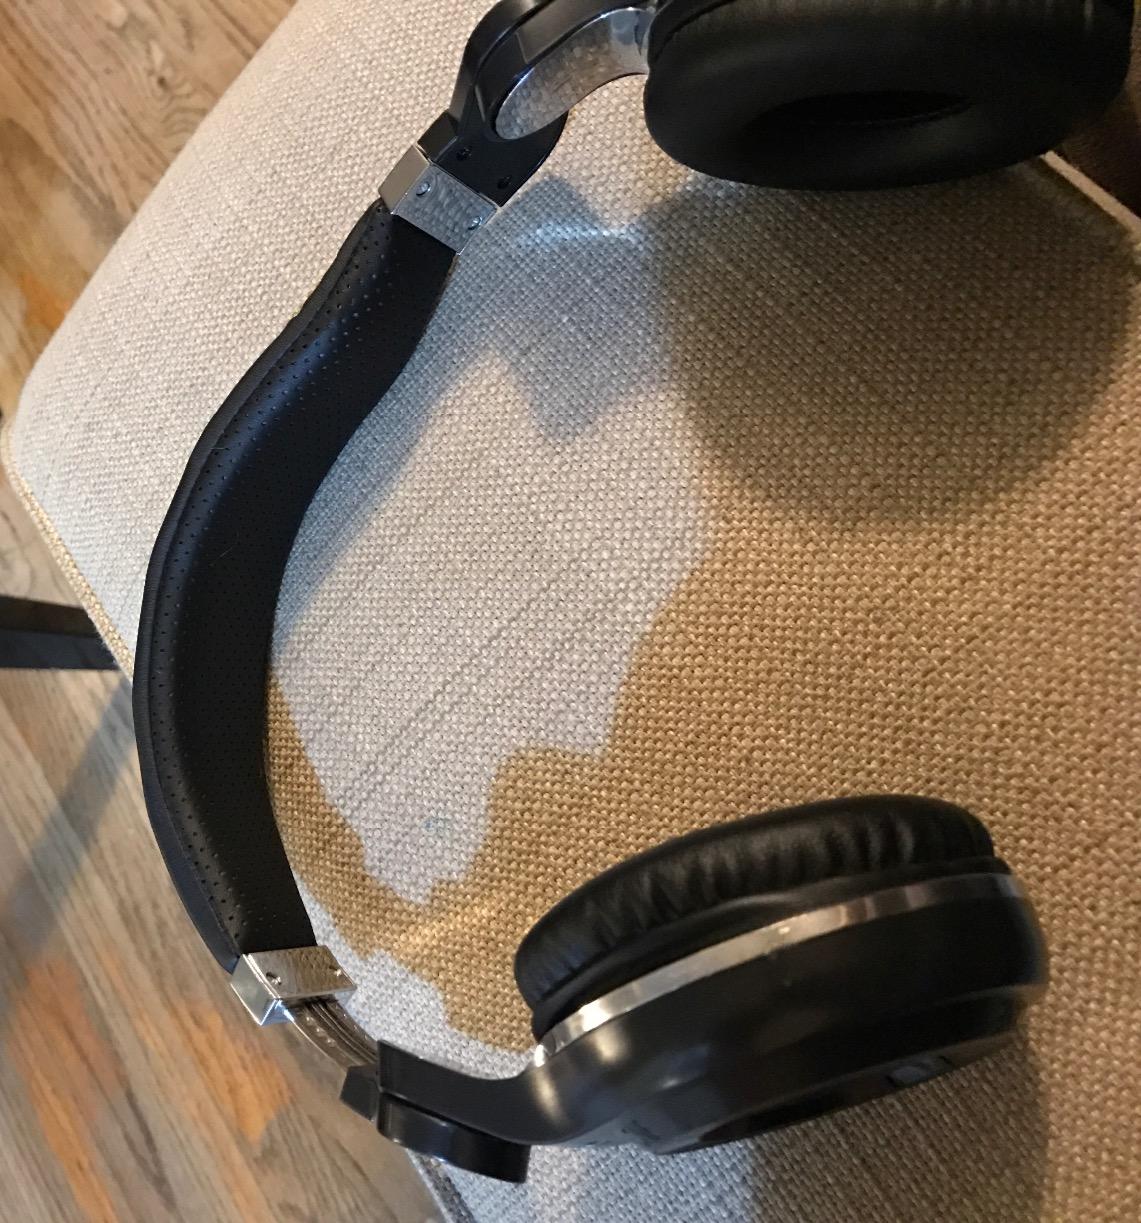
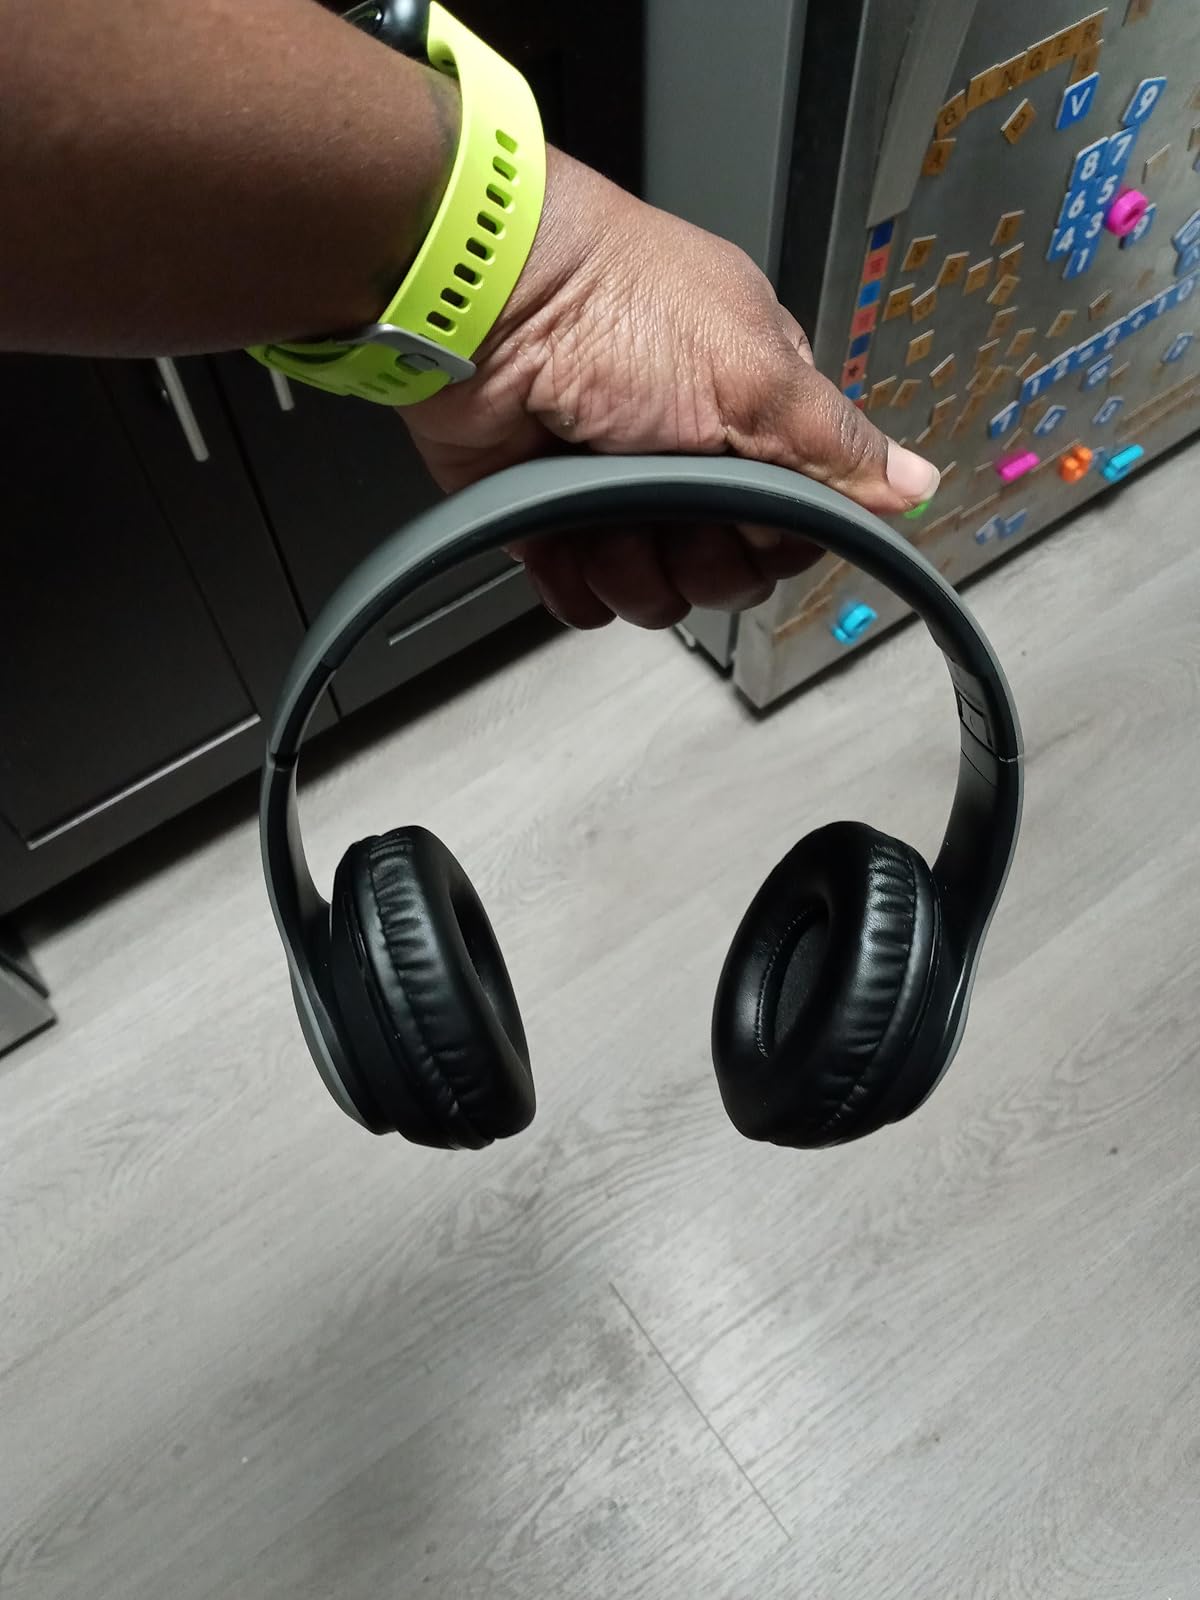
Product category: headphones
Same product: no